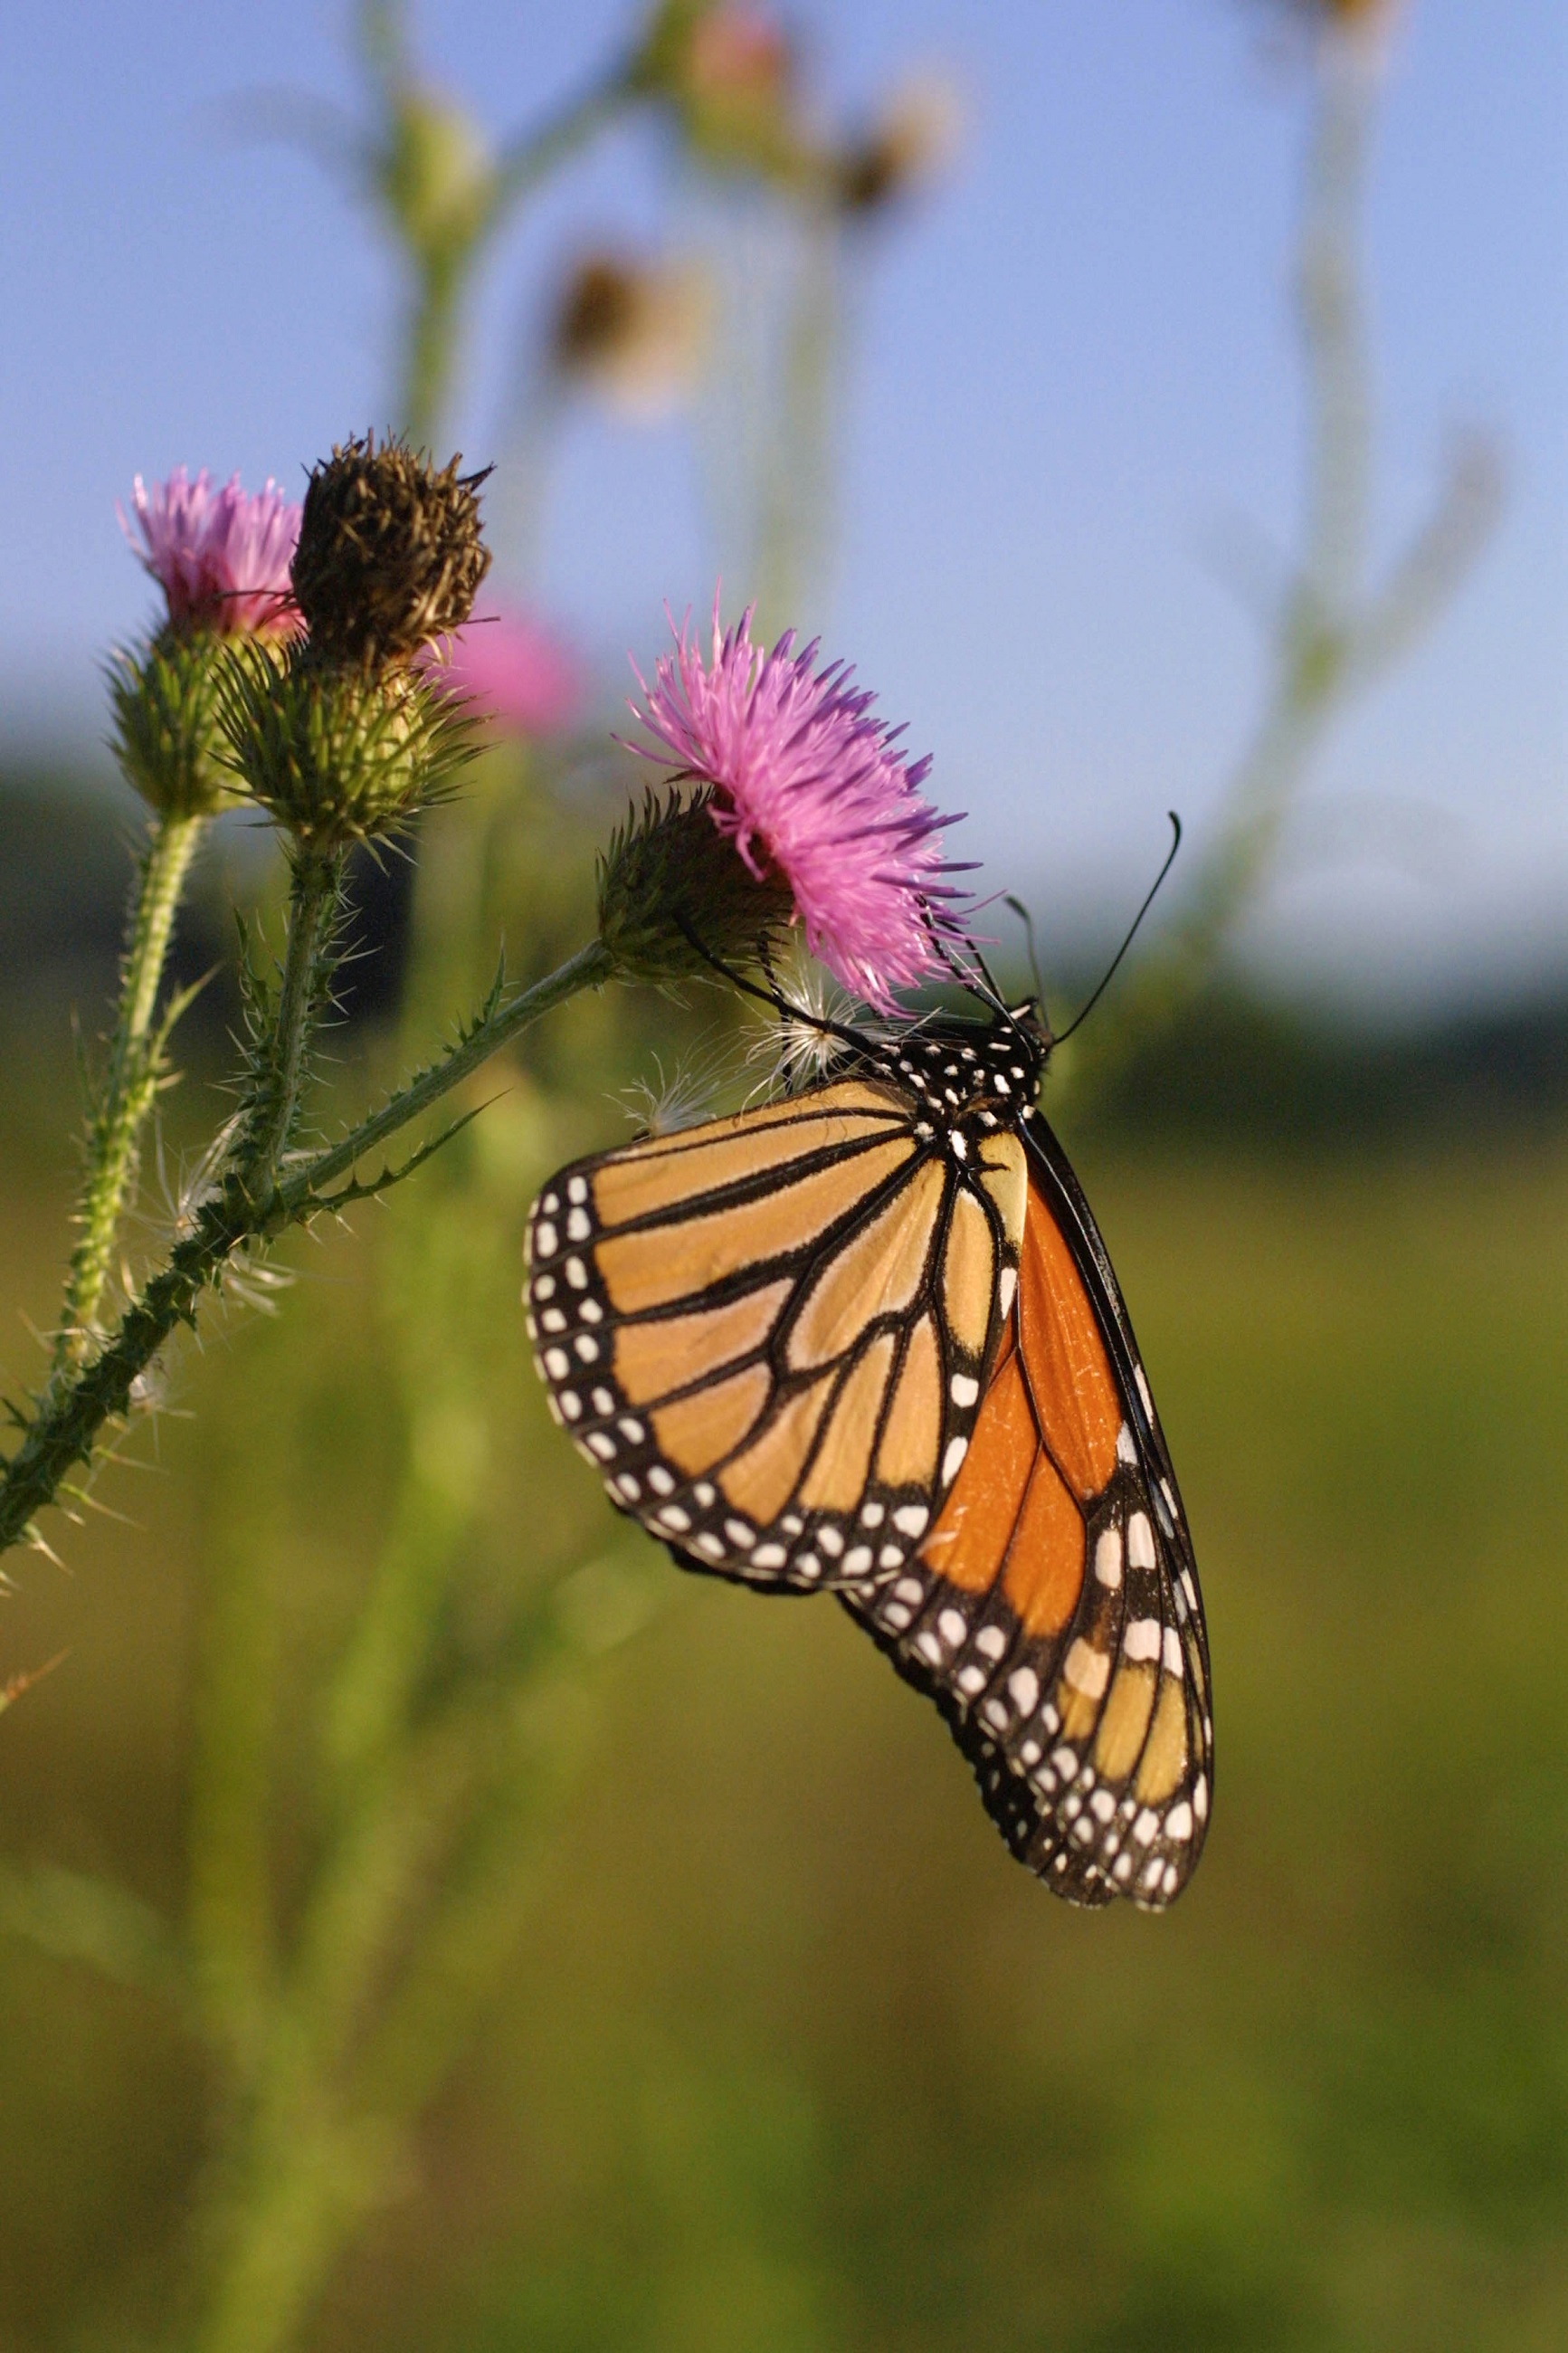
nature, blossom, plant, photography, prairie, flower, bloom, wildlife, insect, macro, botany, butterfly, colorful, flora, fauna, invertebrate, close up, monarch butterfly, wings, nectar, macro photography, arthropod, pollinator, moths and butterflies, lycaenid, colias